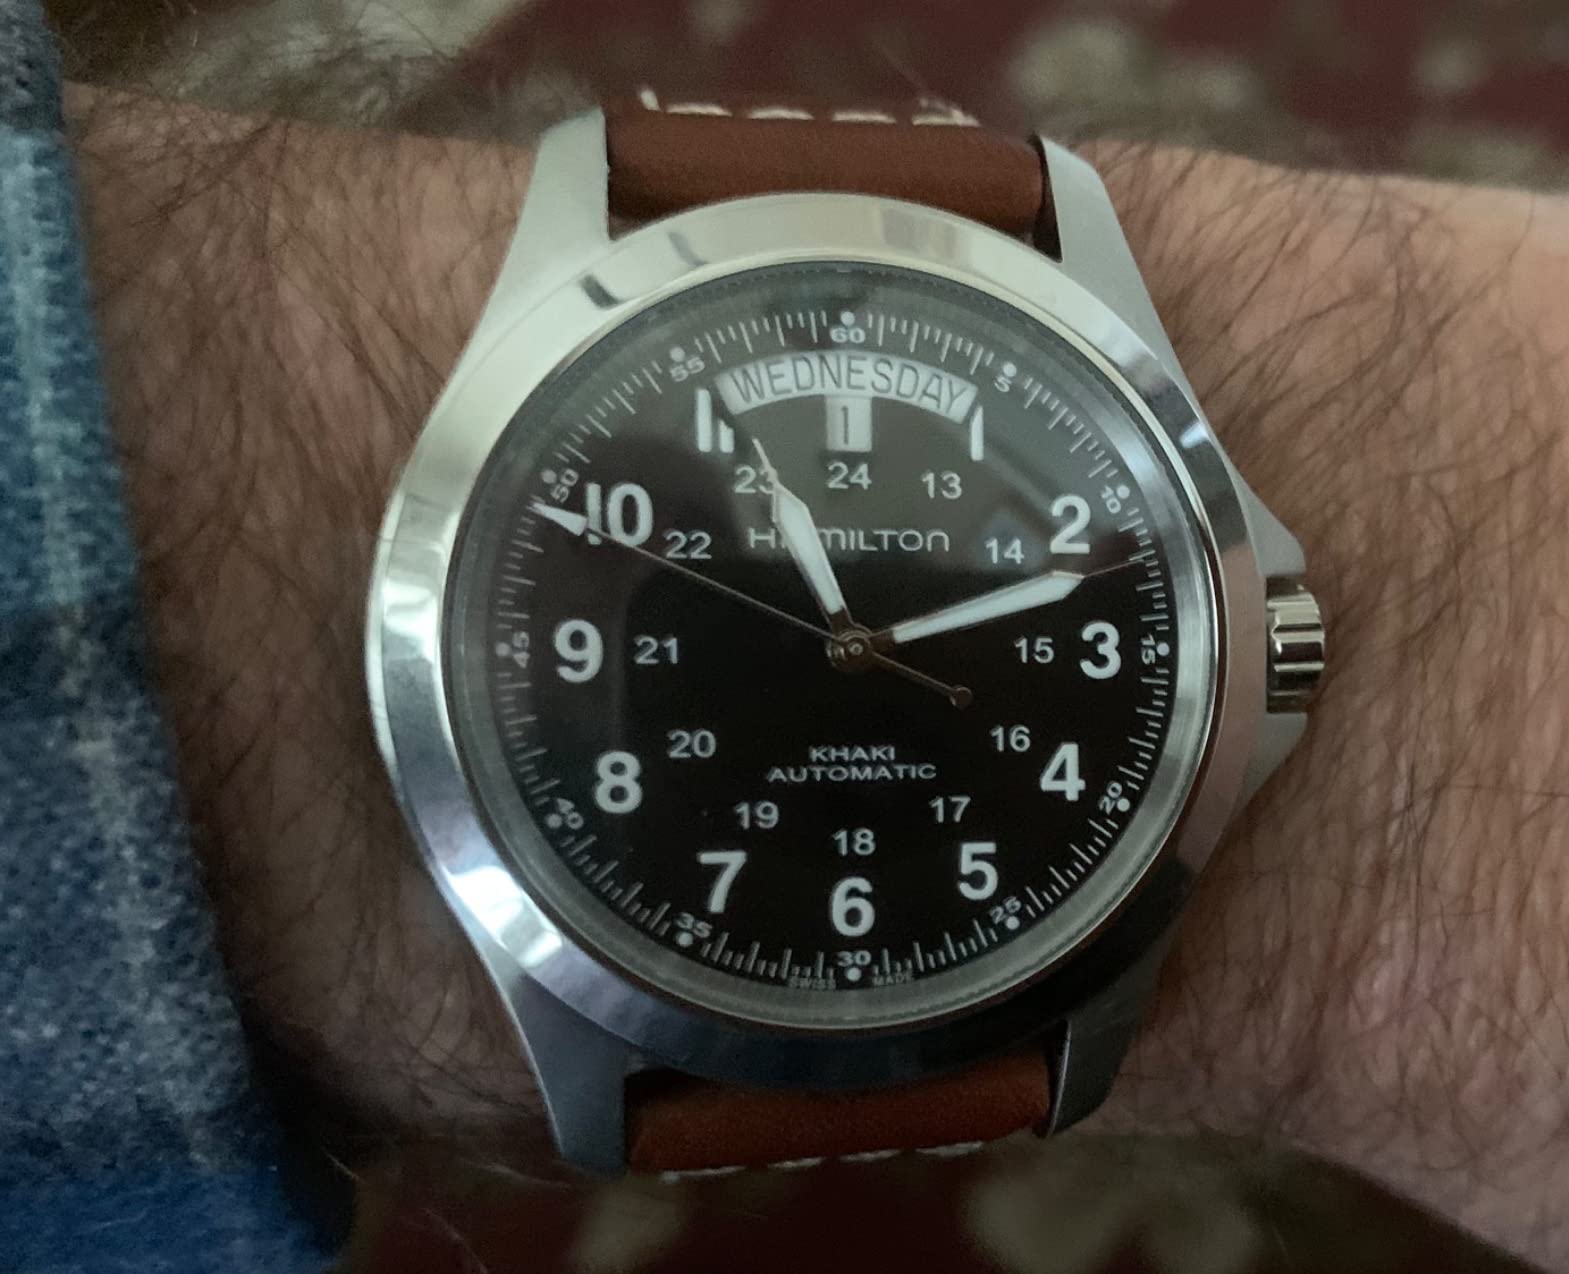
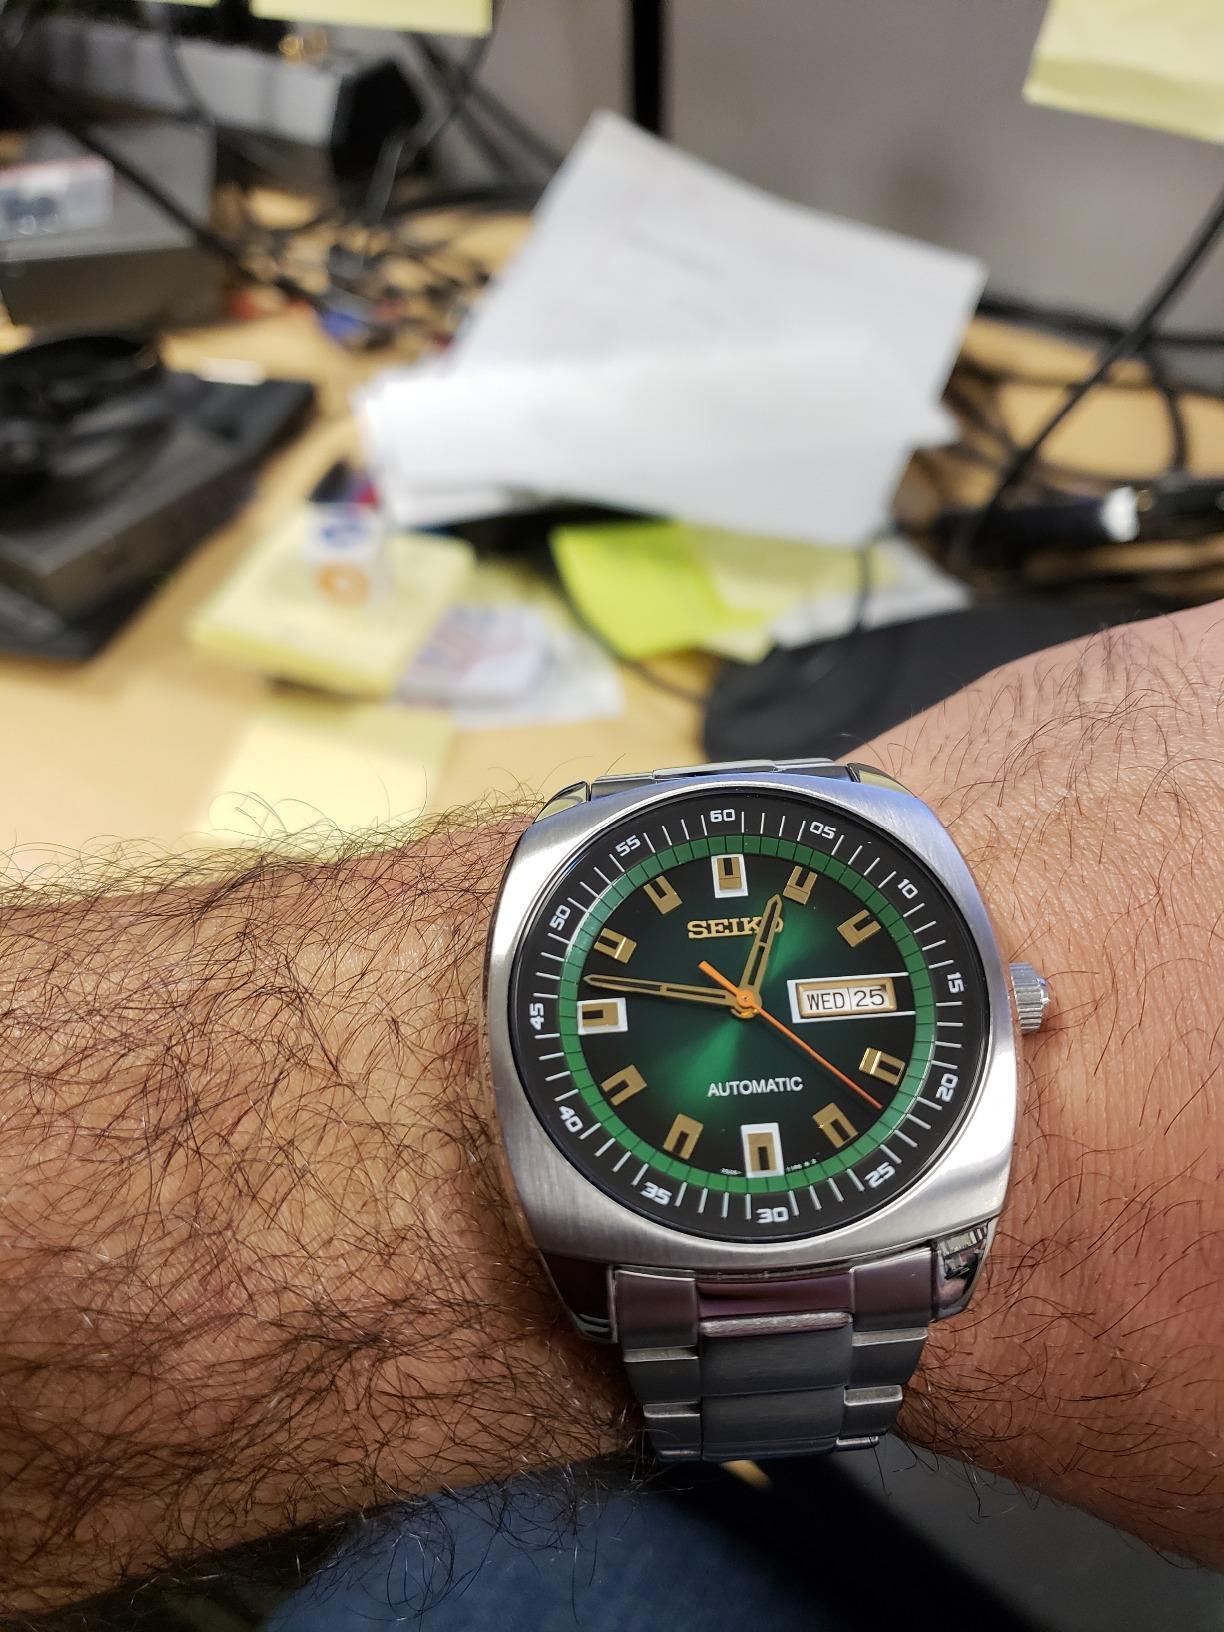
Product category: accessories_watch
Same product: no